1995 Tour de France

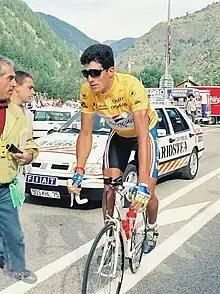
Miguel Induráin "(pictured at the 1993 Tour)", winner of the general classification

The first riders in the prologue rode in sunny weather, but then it started to rain, and the riders who started late had to ride on slippery roads. Chris Boardman, a big favourite for the prologue and an outsider for the overall classification, crashed during his ride, was then hit by his team's car, and had to abandon due to injury. The winner of the prologue was Jacky Durand, one of the early starters.